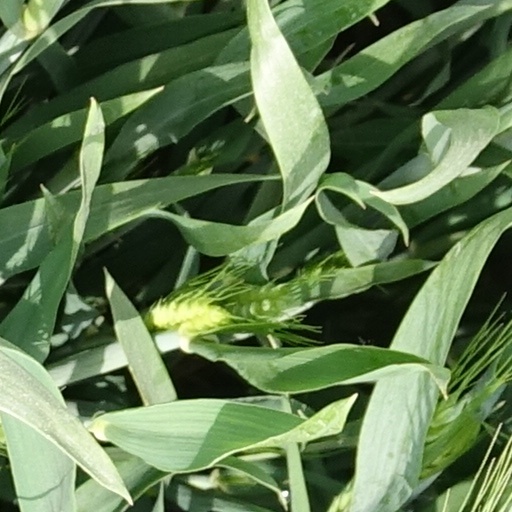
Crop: wheat